Oklahoma State University

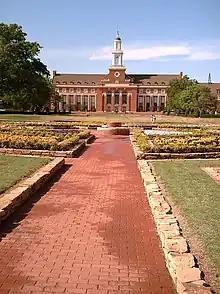
Edmon Low Library

Much of the growth of Oklahoma A&M and the architectural integrity of the campus can be attributed to Henry G. Bennett, who served as the school's president from 1928 to 1950. Early in his tenure, Dr. Bennett developed a strategic vision for the university campus's physical expansion. The plan was adopted in 1937, and his vision was followed for more than fifty years, including the predominant Georgian architecture style that permeates the campus. He intended the focal point to be a centrally located library building: this was the Edmon Low Library, which opened in 1953. Another major addition to the campus during the Bennett years was the Student Union, which opened in 1950. Subsequent additions and renovations have made the building one of the largest student union buildings in the world at .